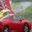
Label: automobile